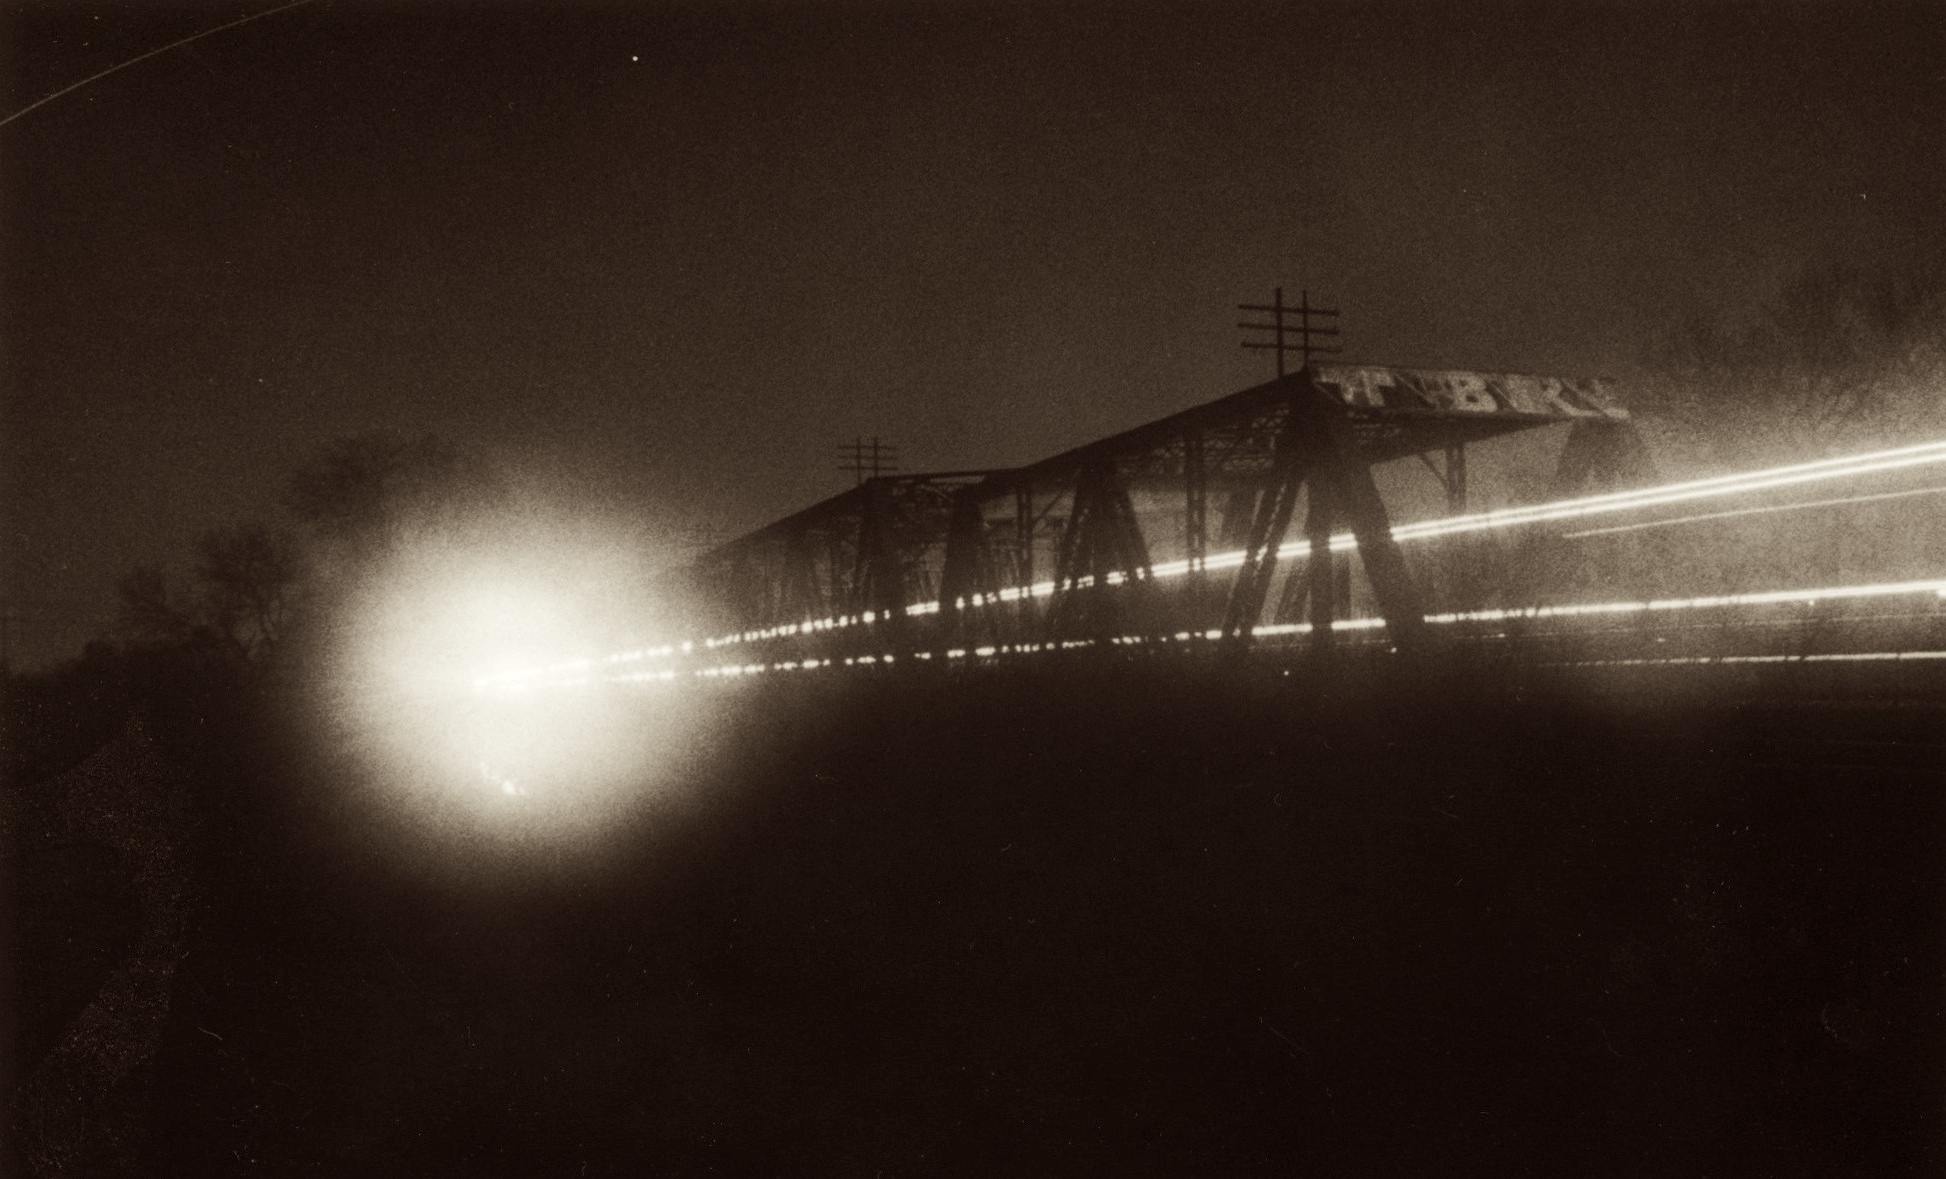
light, fog, bridge, night, sunlight, atmosphere, train, darkness, monochrome, bw, infrastructure, scan, shape, atmospheric phenomenon, atmosphere of earth